San Pedro Sula

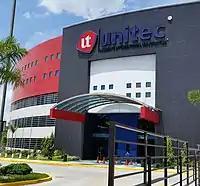
Universidad Tecnológica Centroamericana UNITEC

Just past the Universidad Nacional Autónoma de Honduras en el Valle de Sula, and spanning the Río Bermejo, is Colonia El Pedregal, which has residential high-rises.